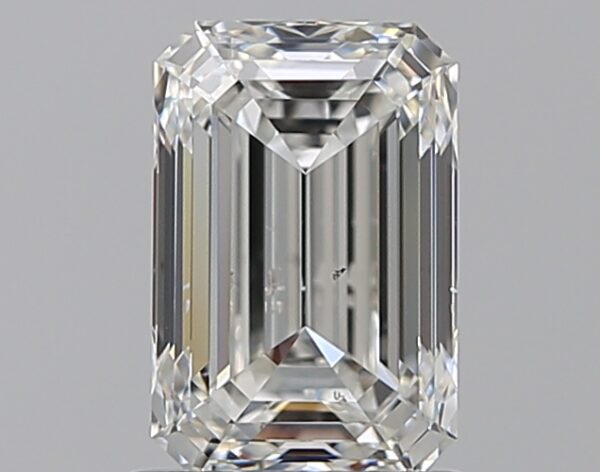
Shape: emerald
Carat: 1.2
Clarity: VS2
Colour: G
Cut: EX
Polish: EX
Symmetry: EX
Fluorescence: N
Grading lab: GIA
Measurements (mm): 7.31 x 4.87 x 3.33